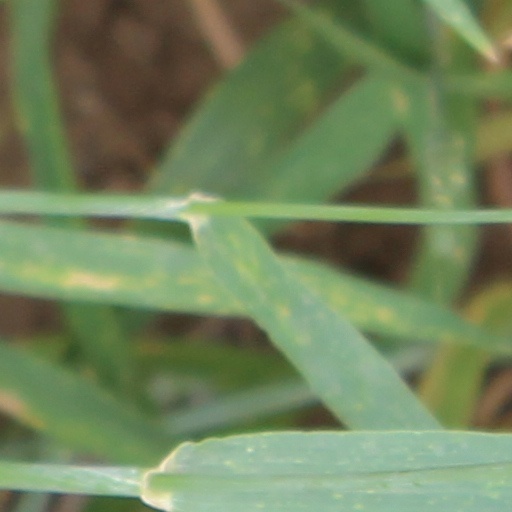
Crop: wheat